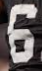
Number: 6